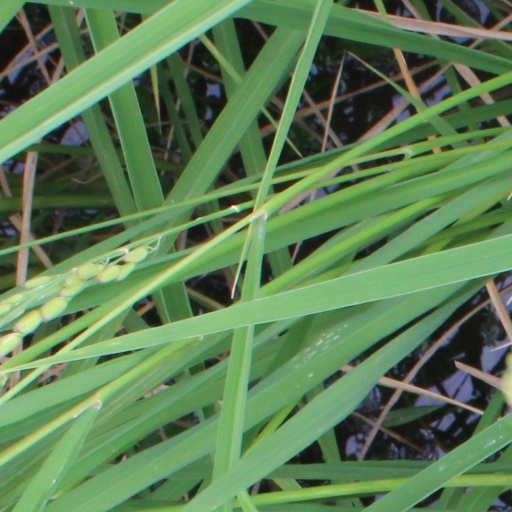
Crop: rice